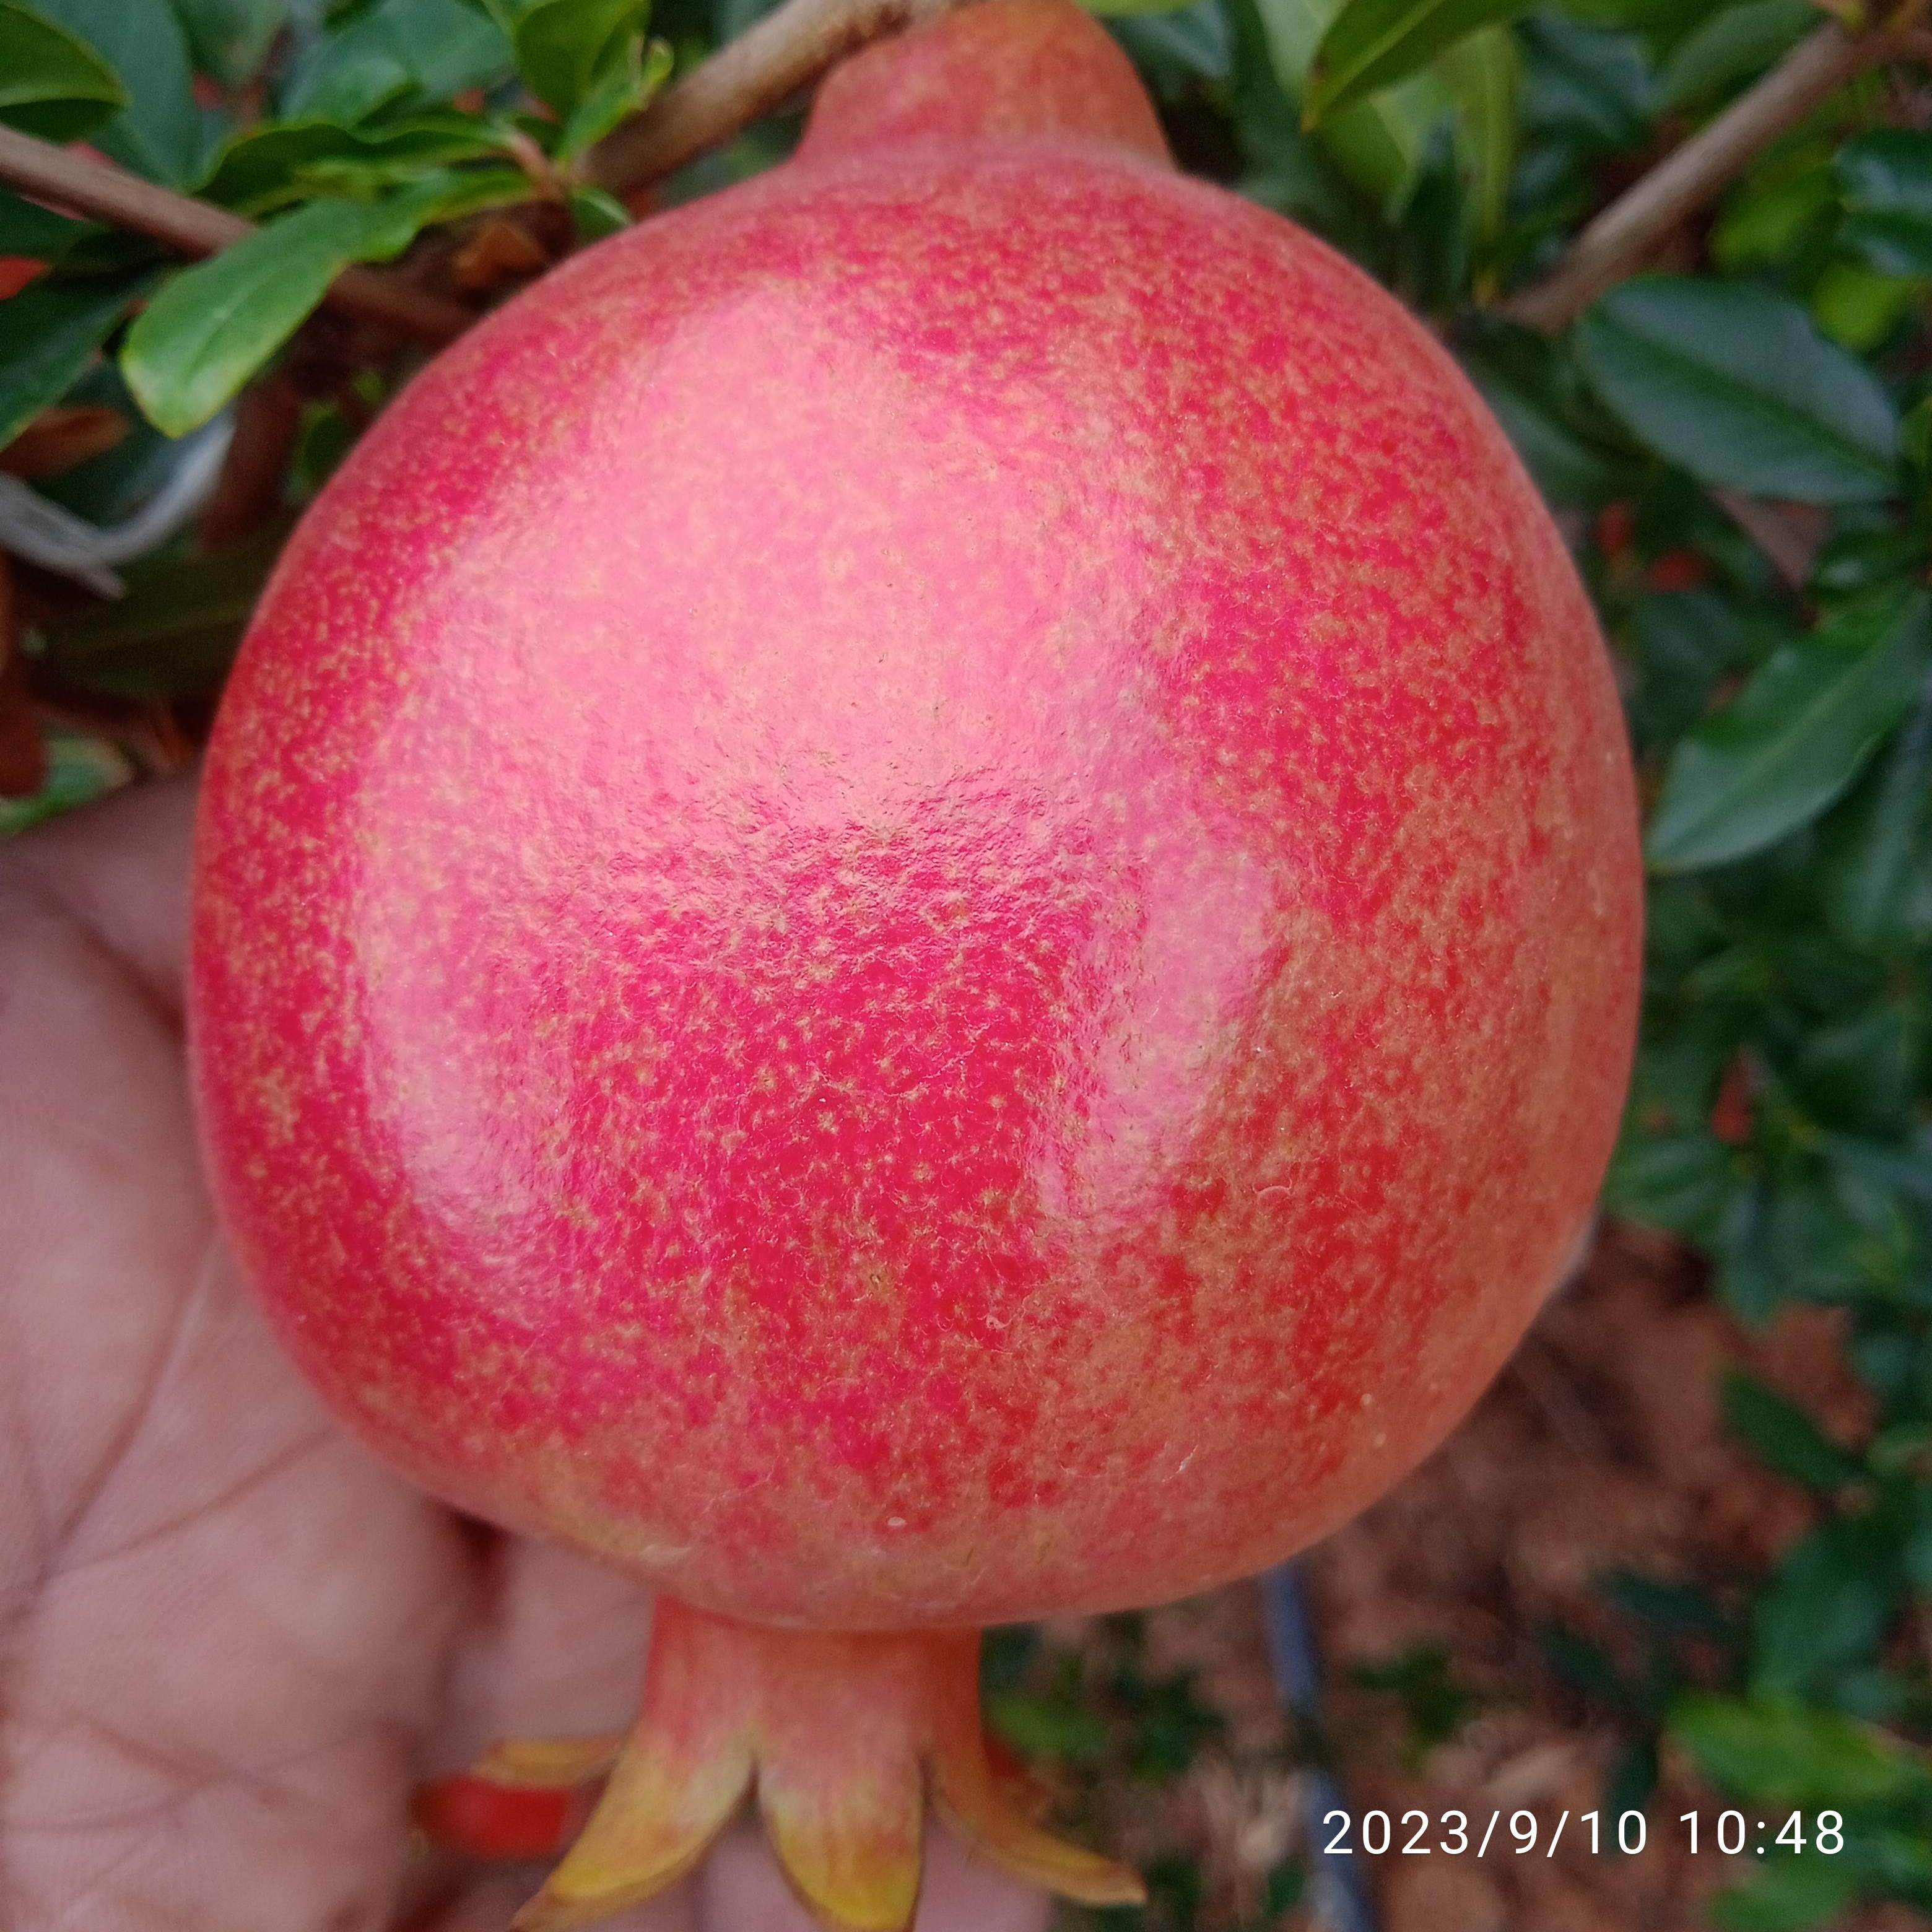
Label: Healthy